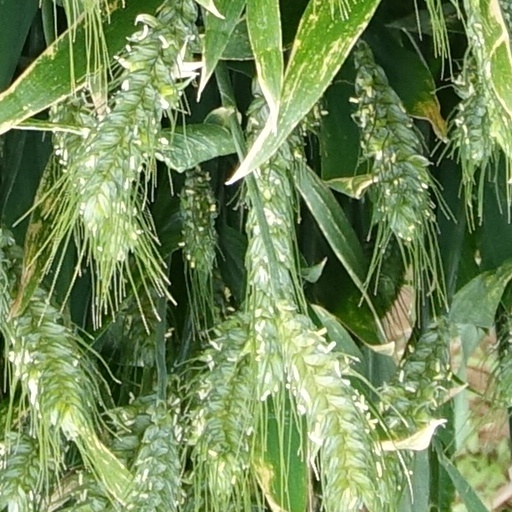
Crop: wheat